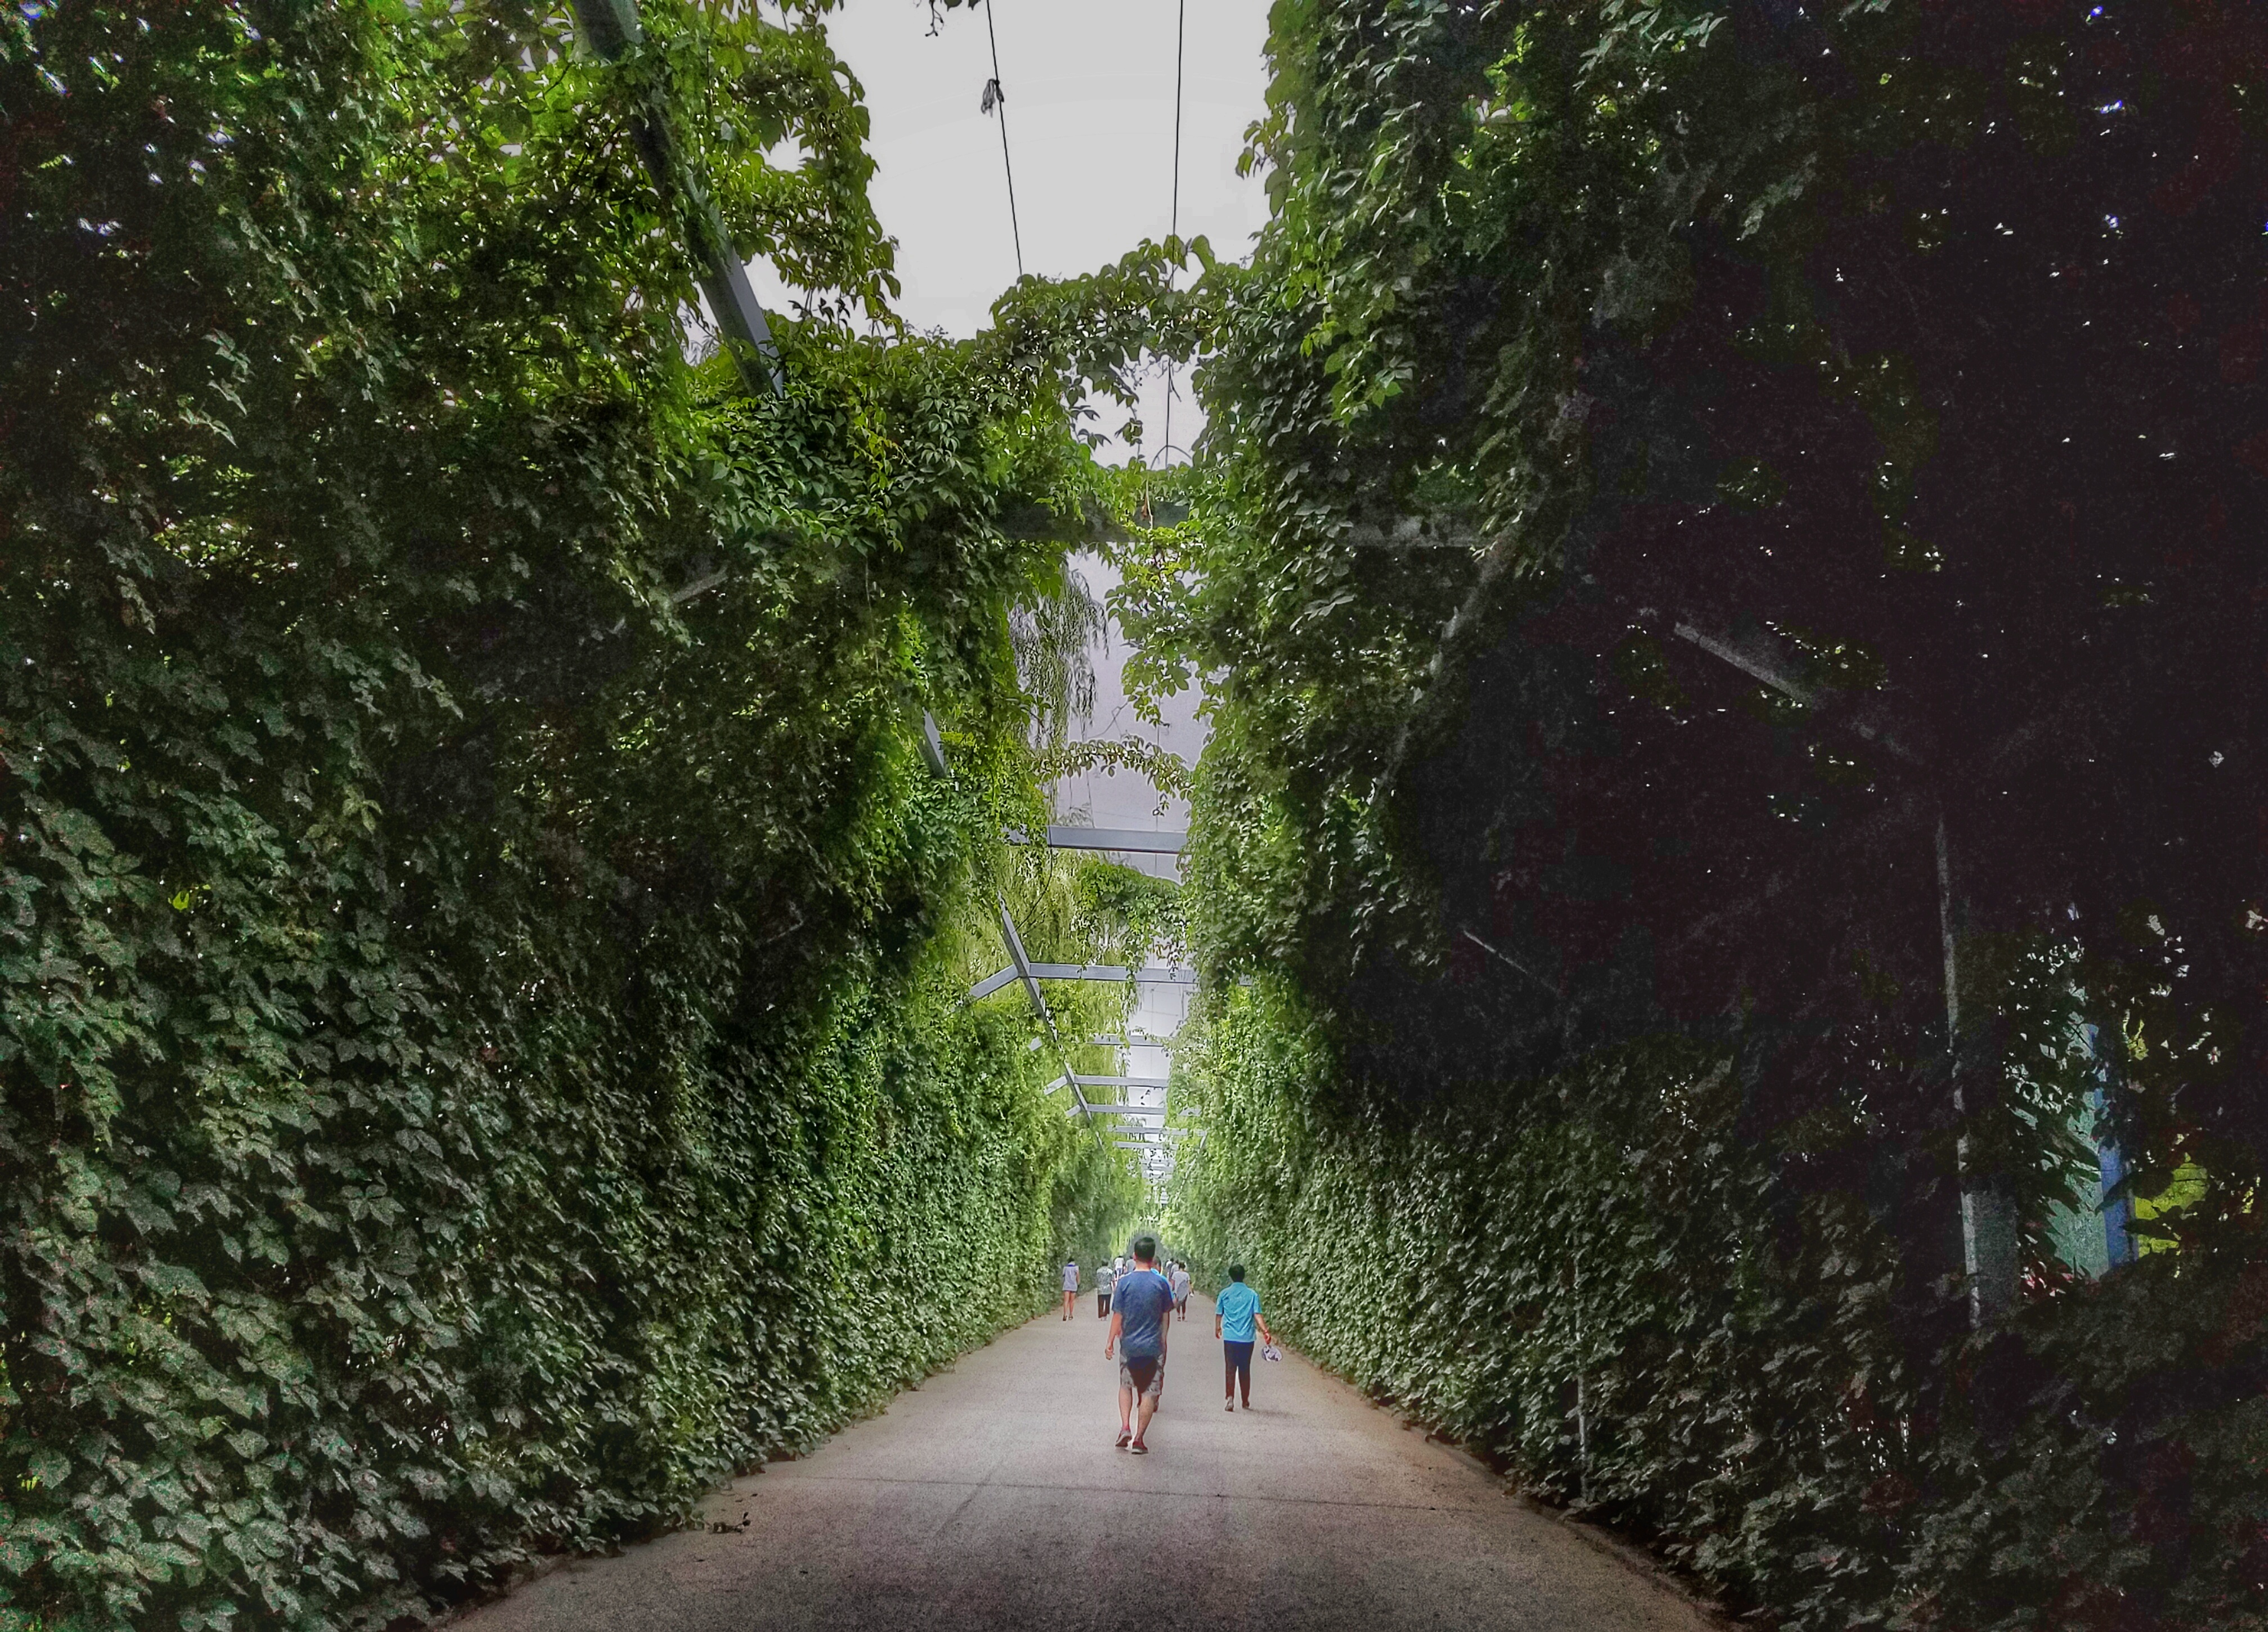
tree, forest, road, lawn, sunlight, green, jungle, garden, woody plant